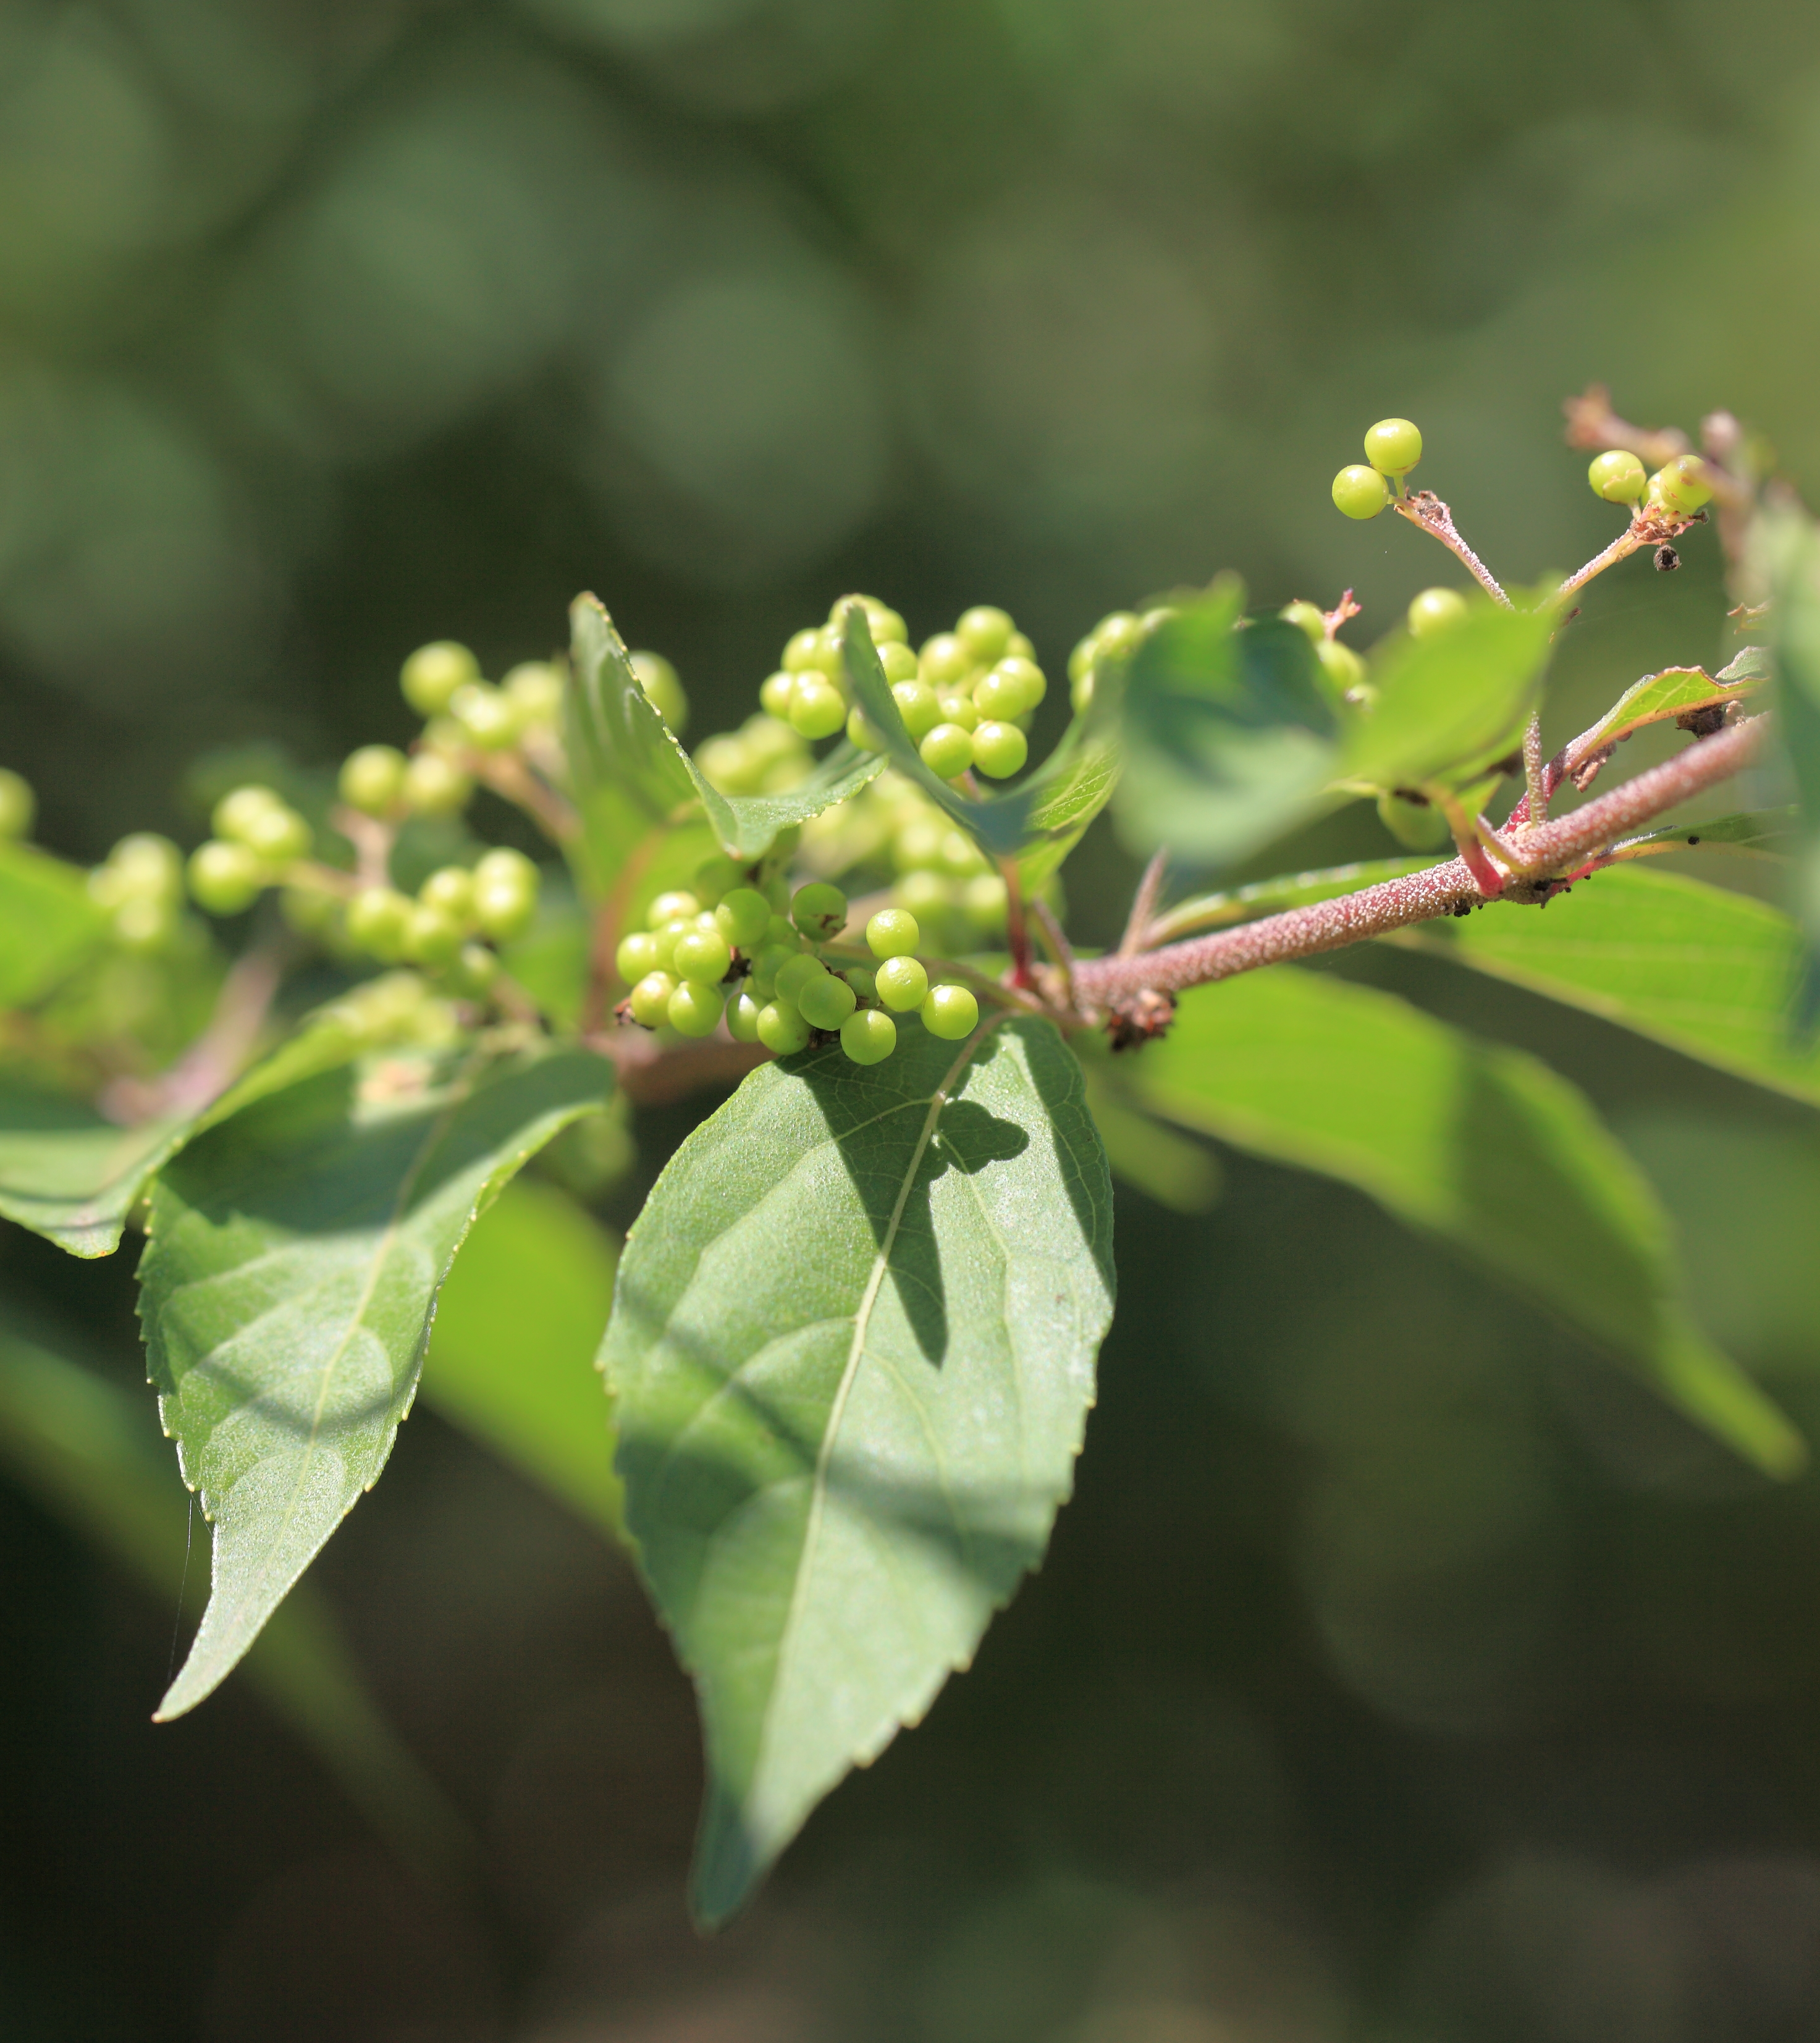
tree, nature, branch, blossom, plant, leaf, flower, food, green, high, produce, botany, flora, wildflower, shrub, 5d, hires, bud, markii, hi, res, resolution, saitama, fukaya, macro photography, beautyberry, callicarpa, dichotoma, flowering plant, woody plant, land plant